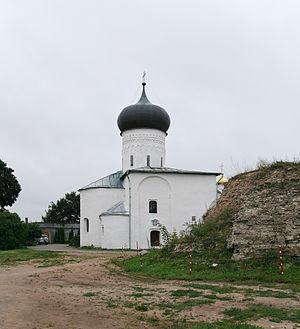
L' église de la Nativité-de-la-Vierge du monastère de Snetogorski est le catholicon du monastère de Snetogorski. Elle est construite en 1311, sur le modèle de l'église de la Transfiguration-du-Sauveur du monastère de la Miroja à quelques kilomètres au nord de Pskov. L'église est peinte à fresque en 1313. Ces fresques subsistent, mais pas entièrement. C'est, à ce jour, le seul édifice de ce genre de la première moitié du XIVᵉ siècle qui subsiste et reste un exemple frappant de l'école artistique des fresques de Pskov.